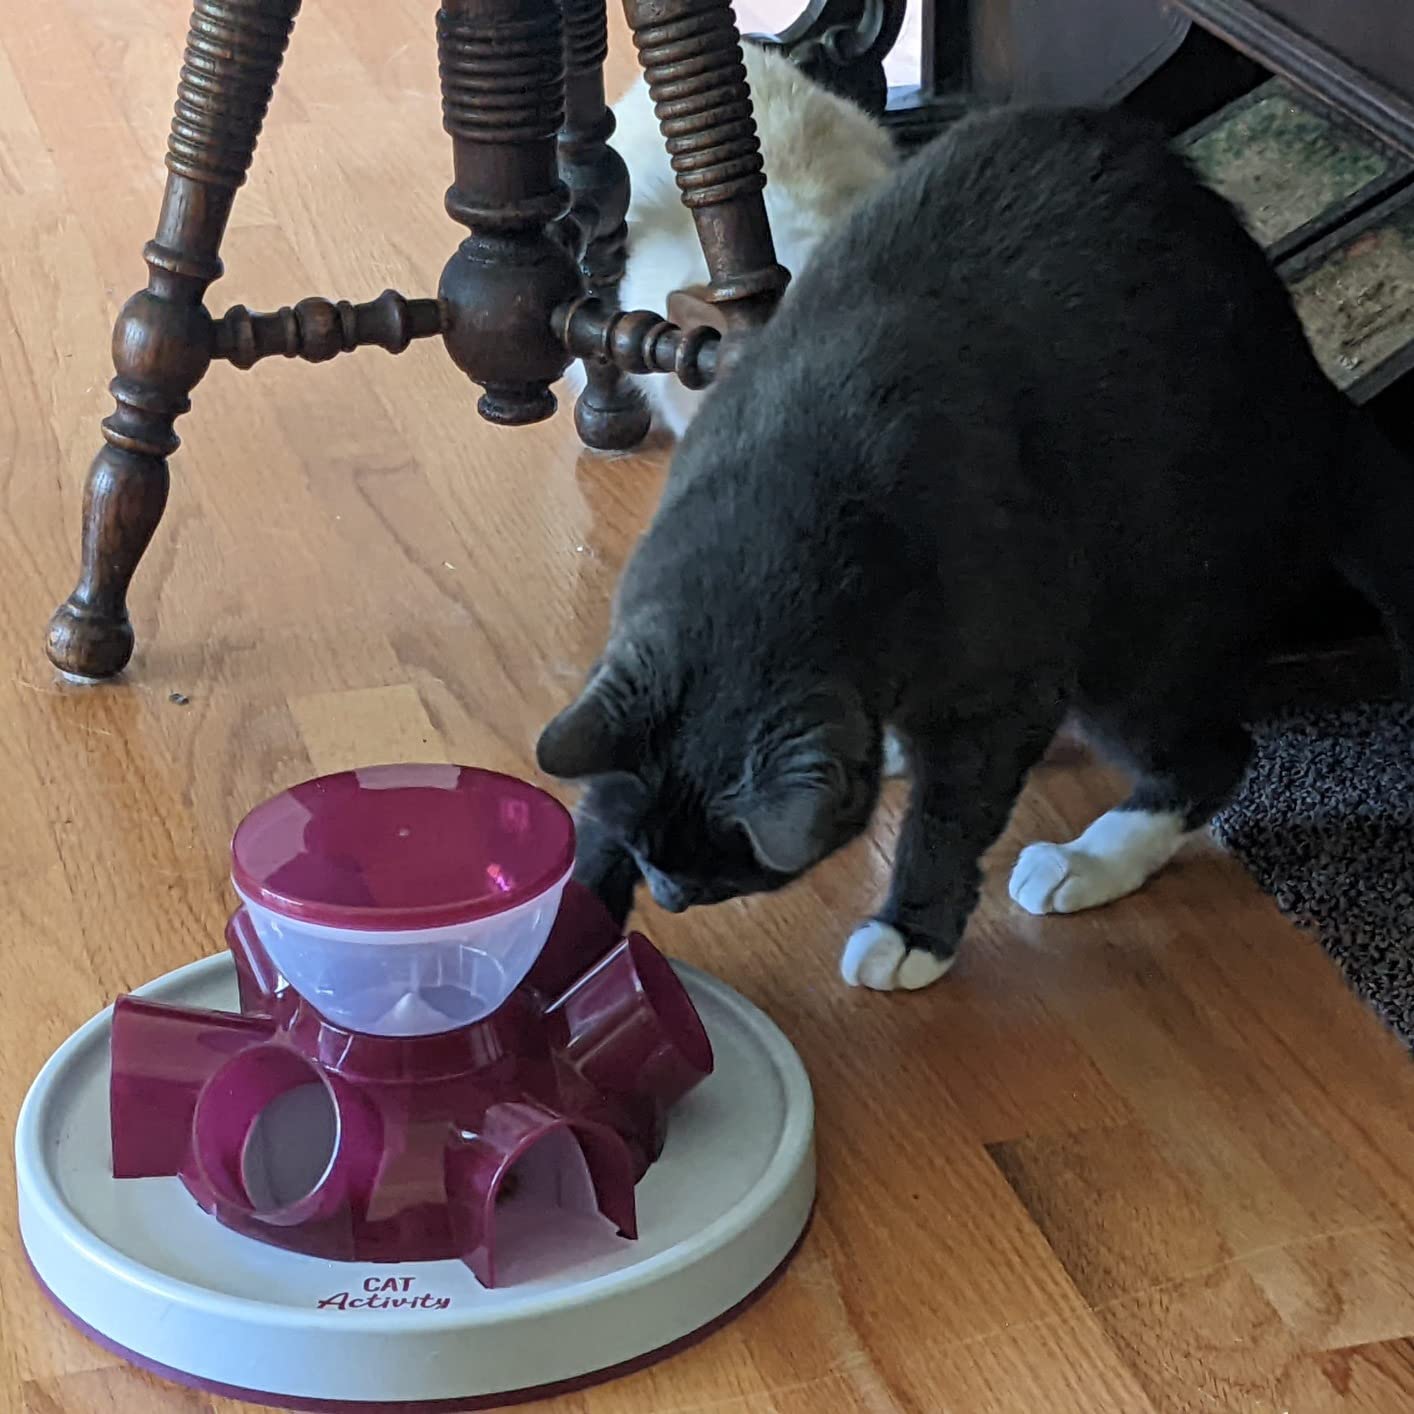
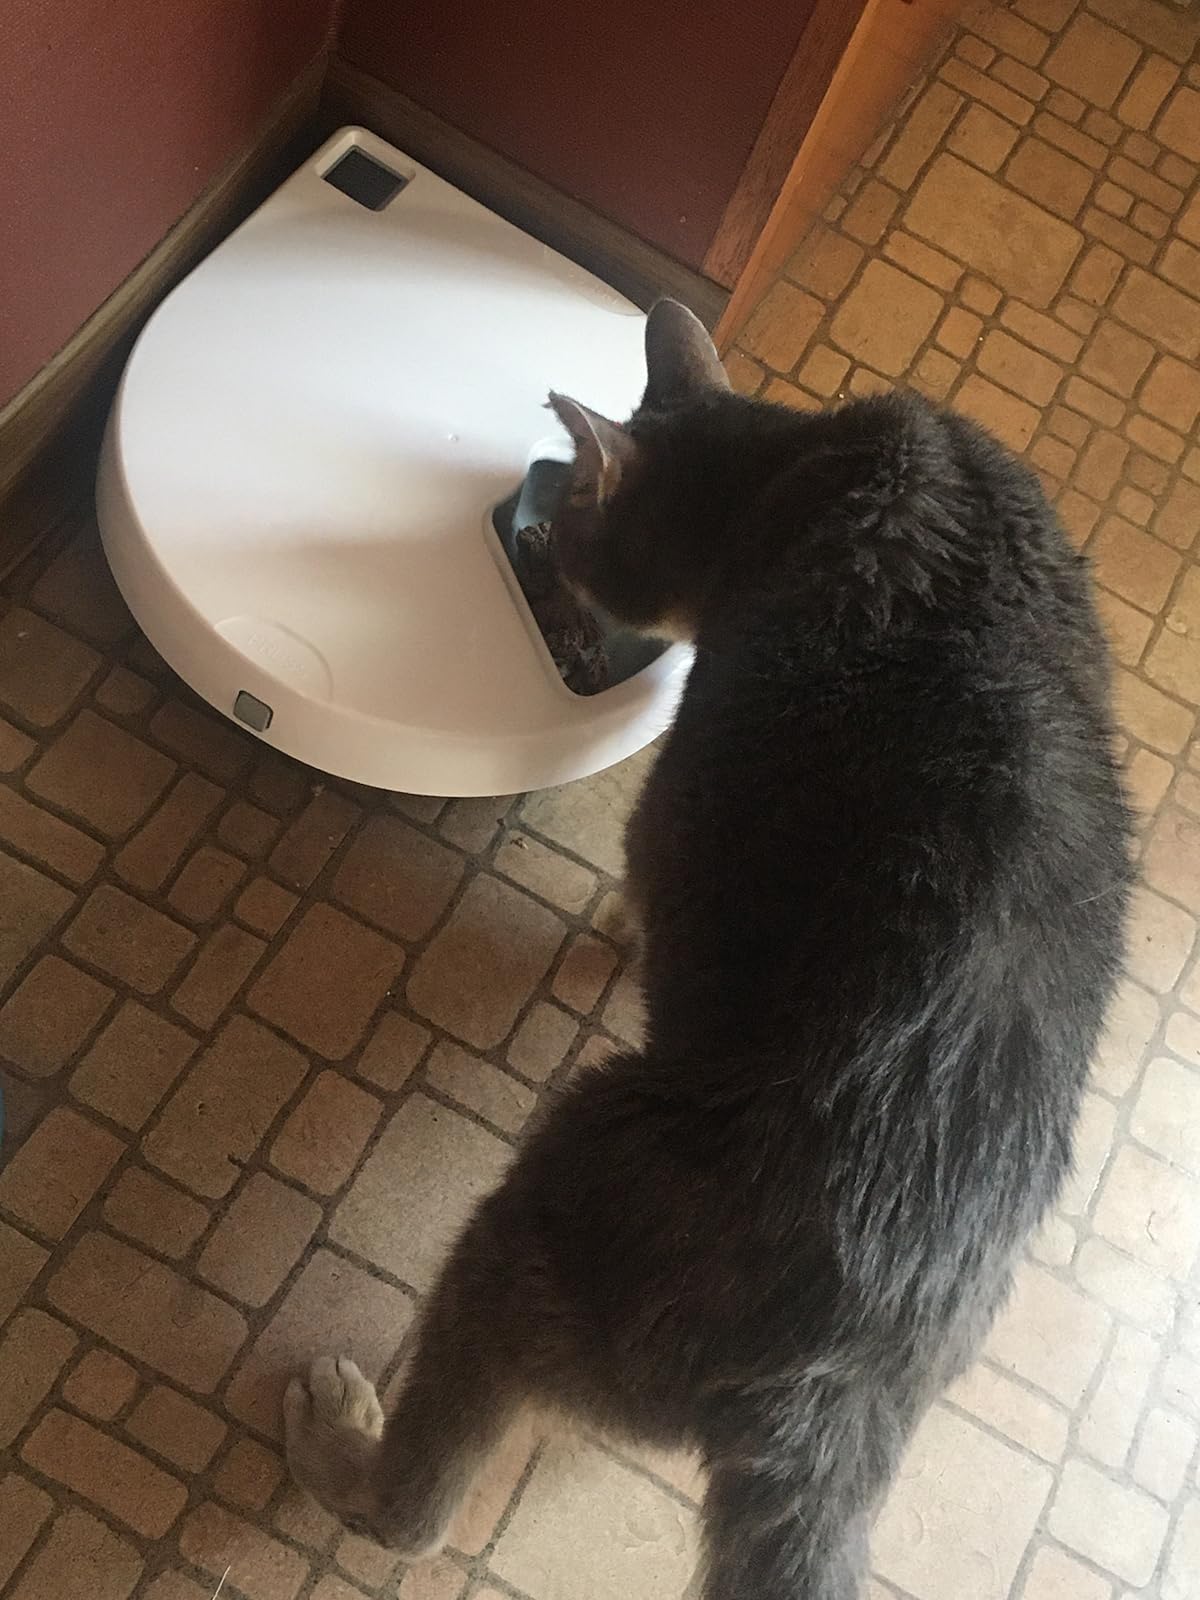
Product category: items_feeder
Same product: no